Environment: real
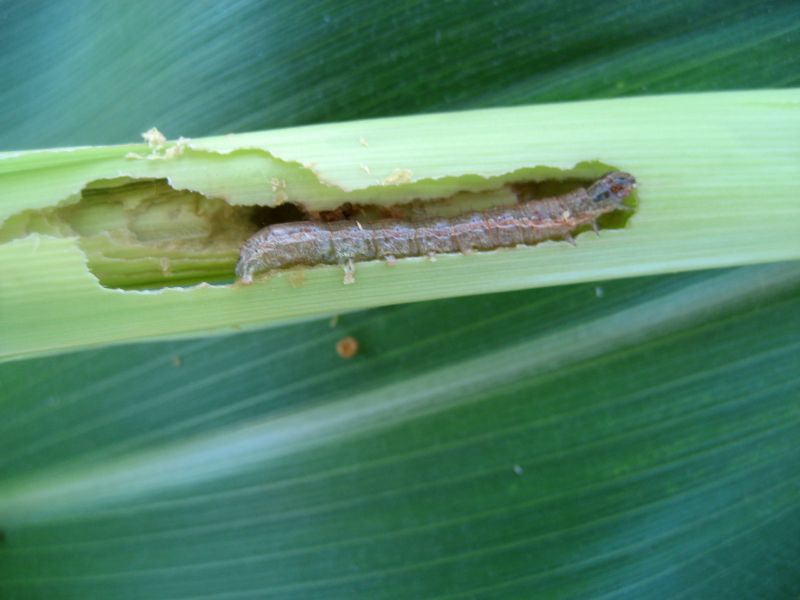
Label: fall_armyworm